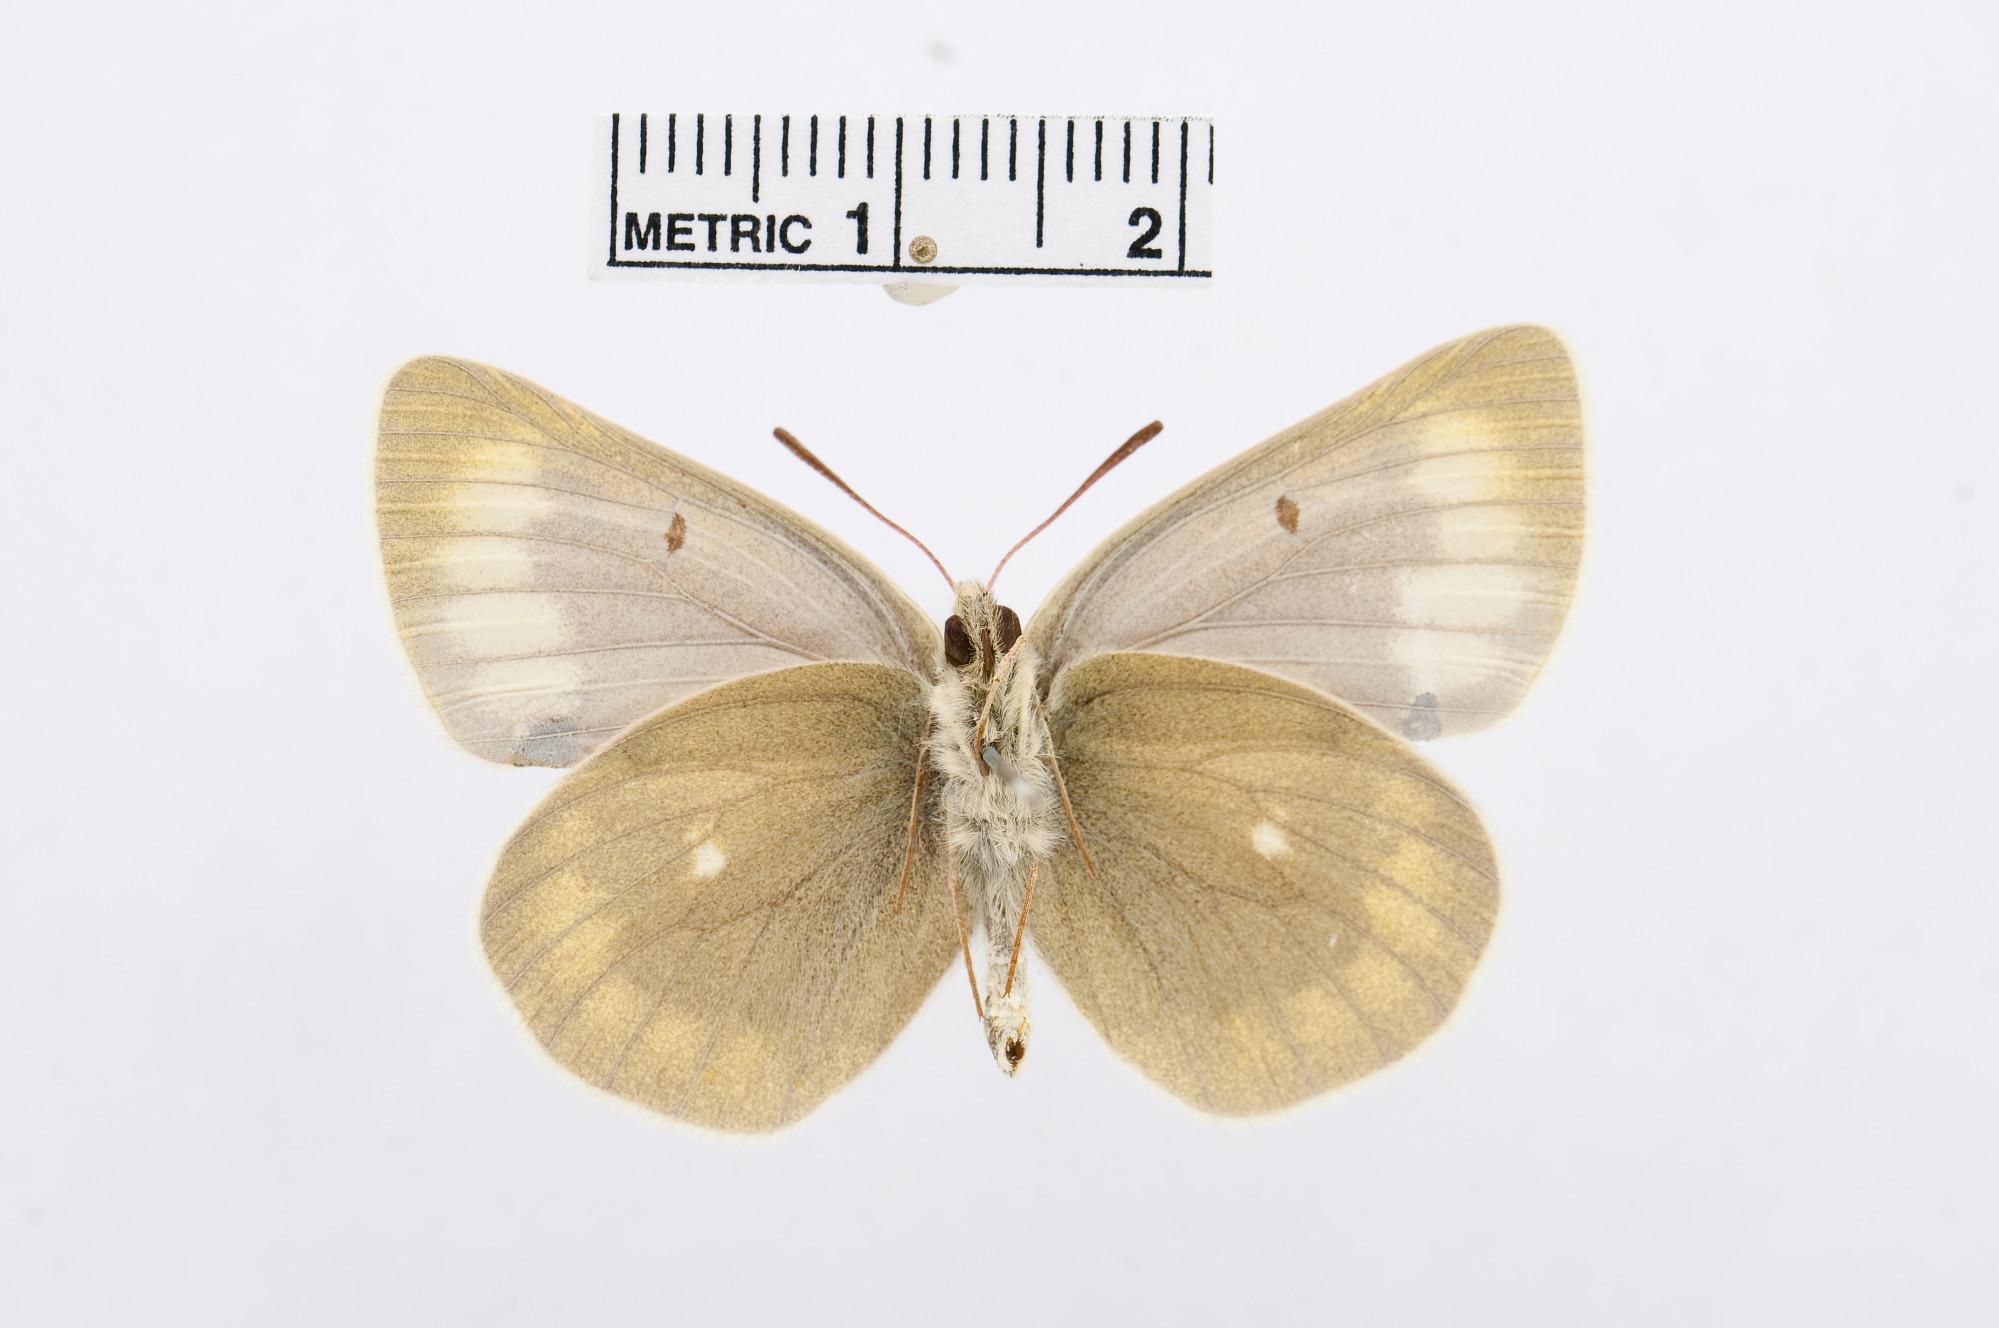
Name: Colias phicomene
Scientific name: Colias phicomene
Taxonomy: Animalia, Arthropoda, Hexapoda, Insecta, Lepidoptera, Pieridae, Coliadinae